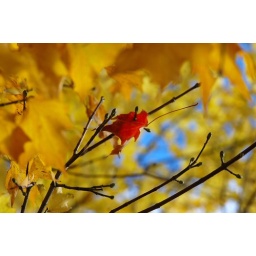
red leave lost in the yellow tree